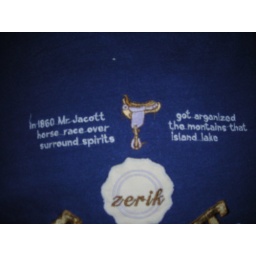
in 1860 Mr. Jacott got arganized horse race over the mountains that surround spirits island lake